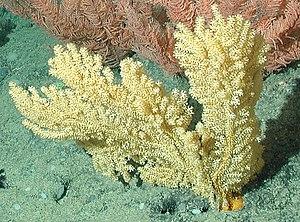
Les Acanthogorgiidae forment une famille de coraux de l'ordre des Gorgonacea.